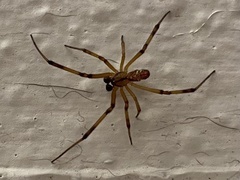
Species: Lactrodectus_hesperus